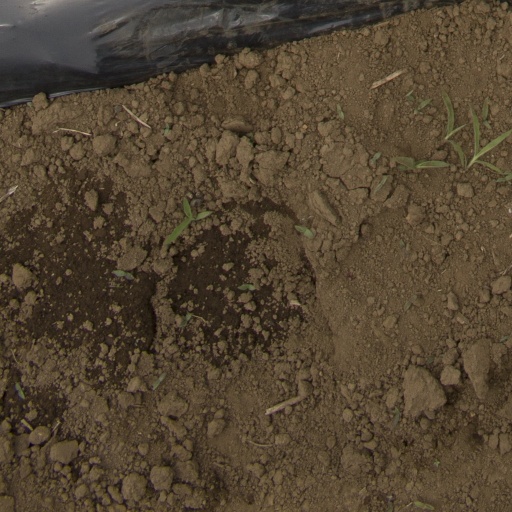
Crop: Jerusalem artichoke